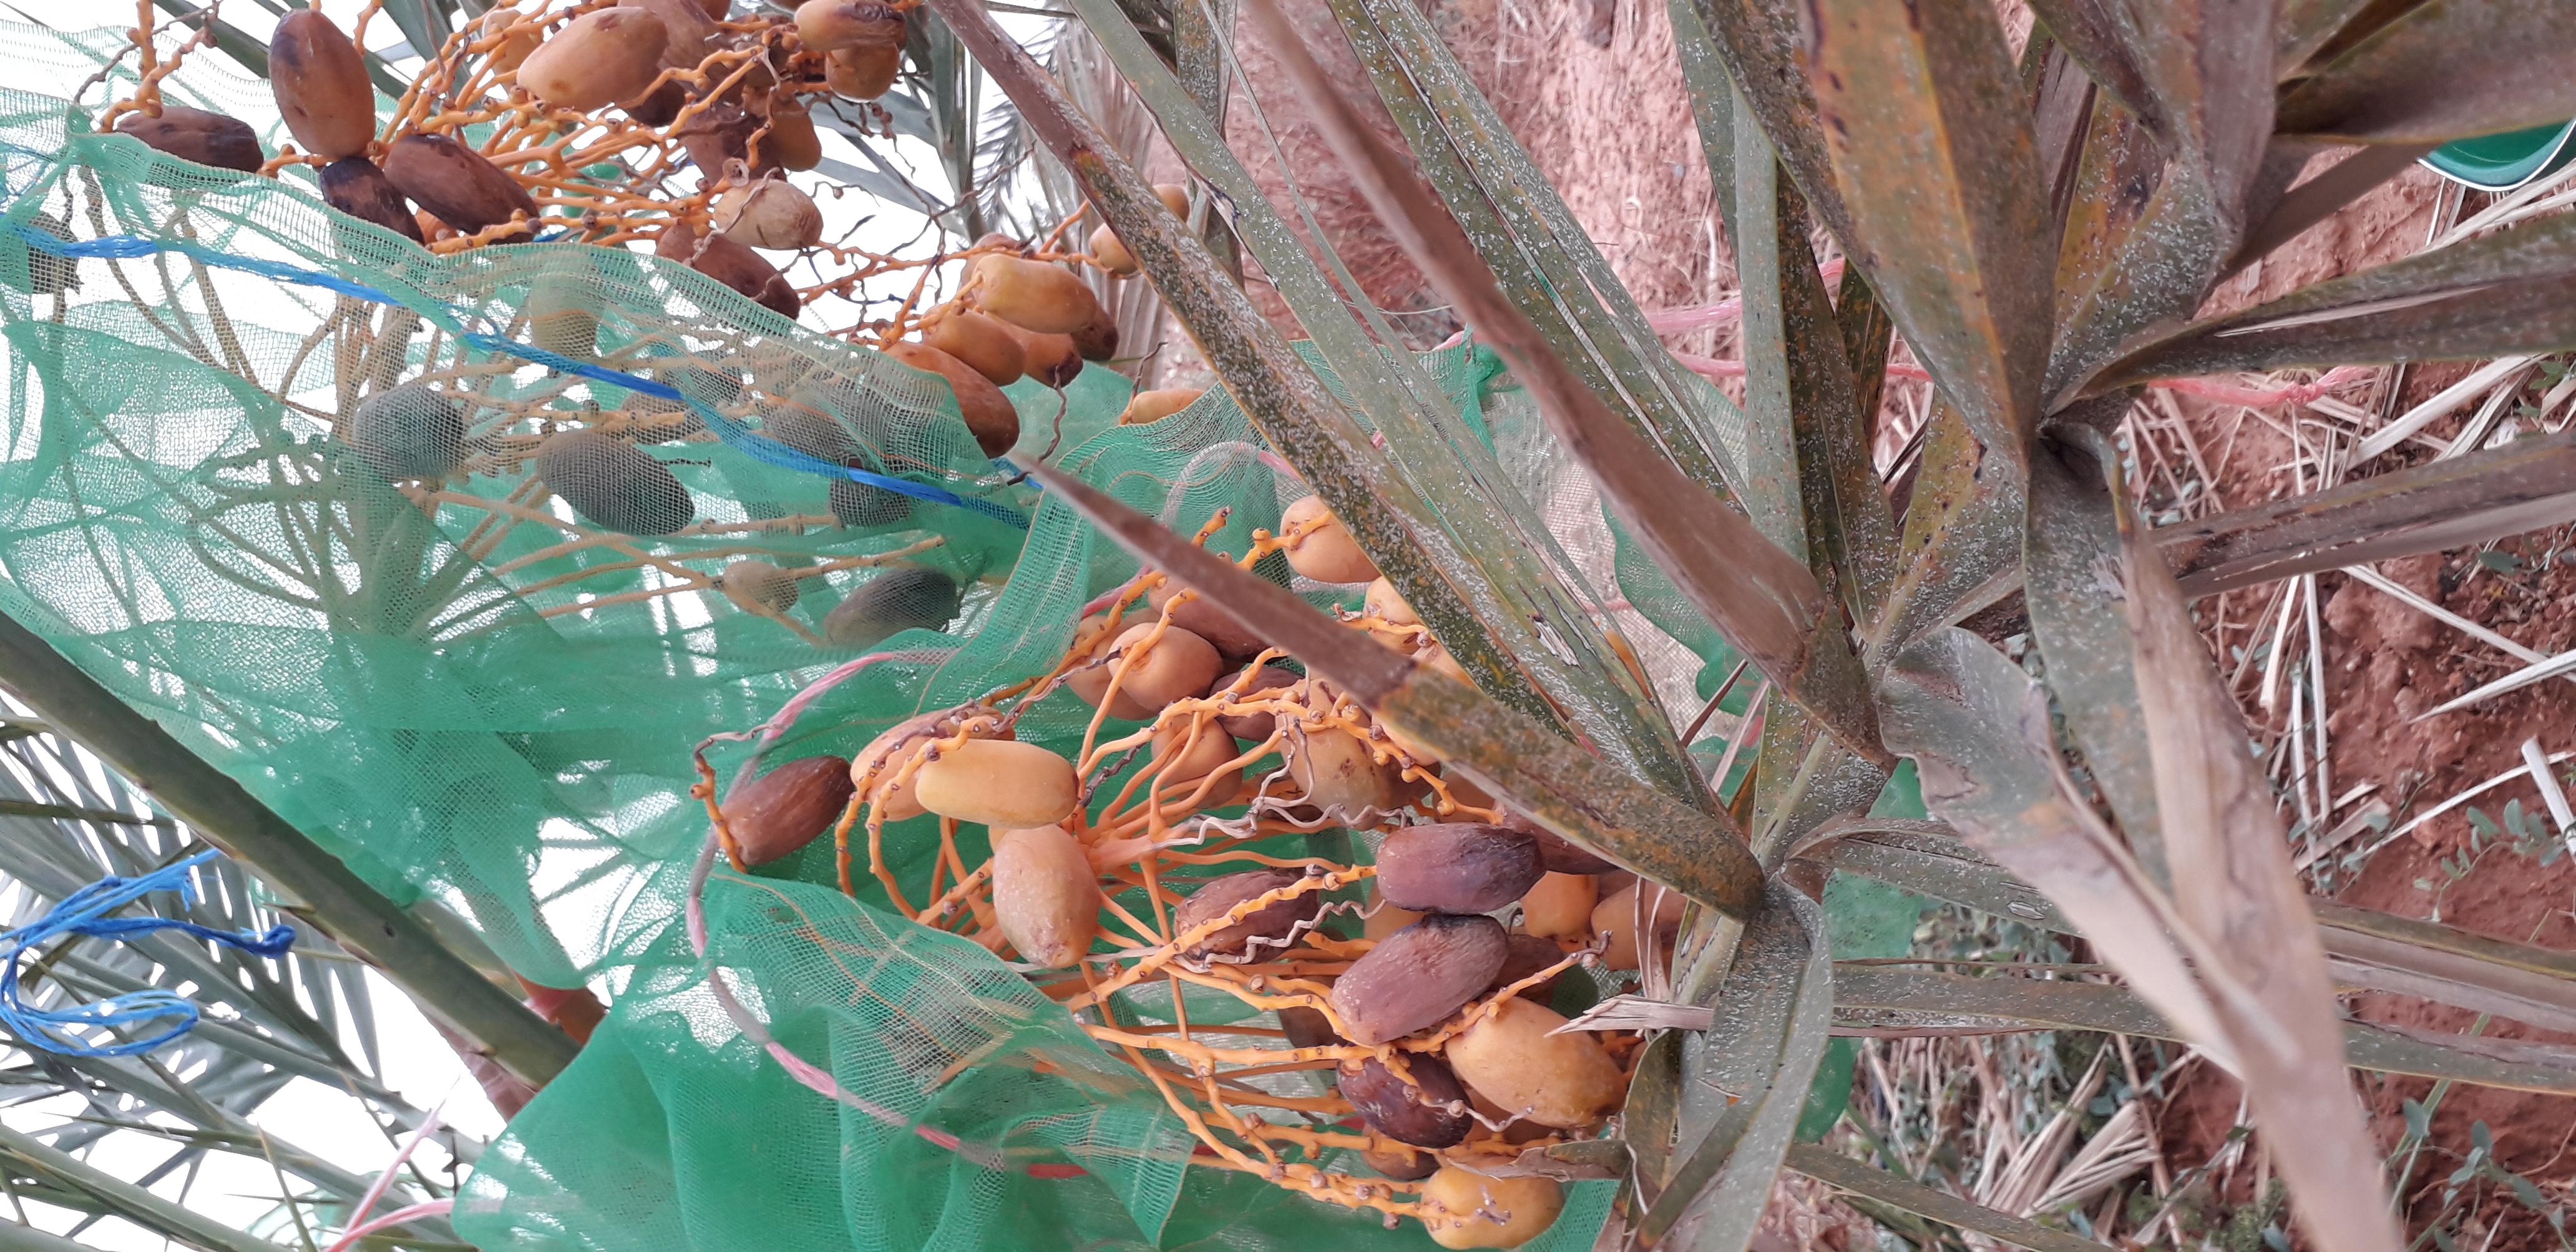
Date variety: Boumajhoul